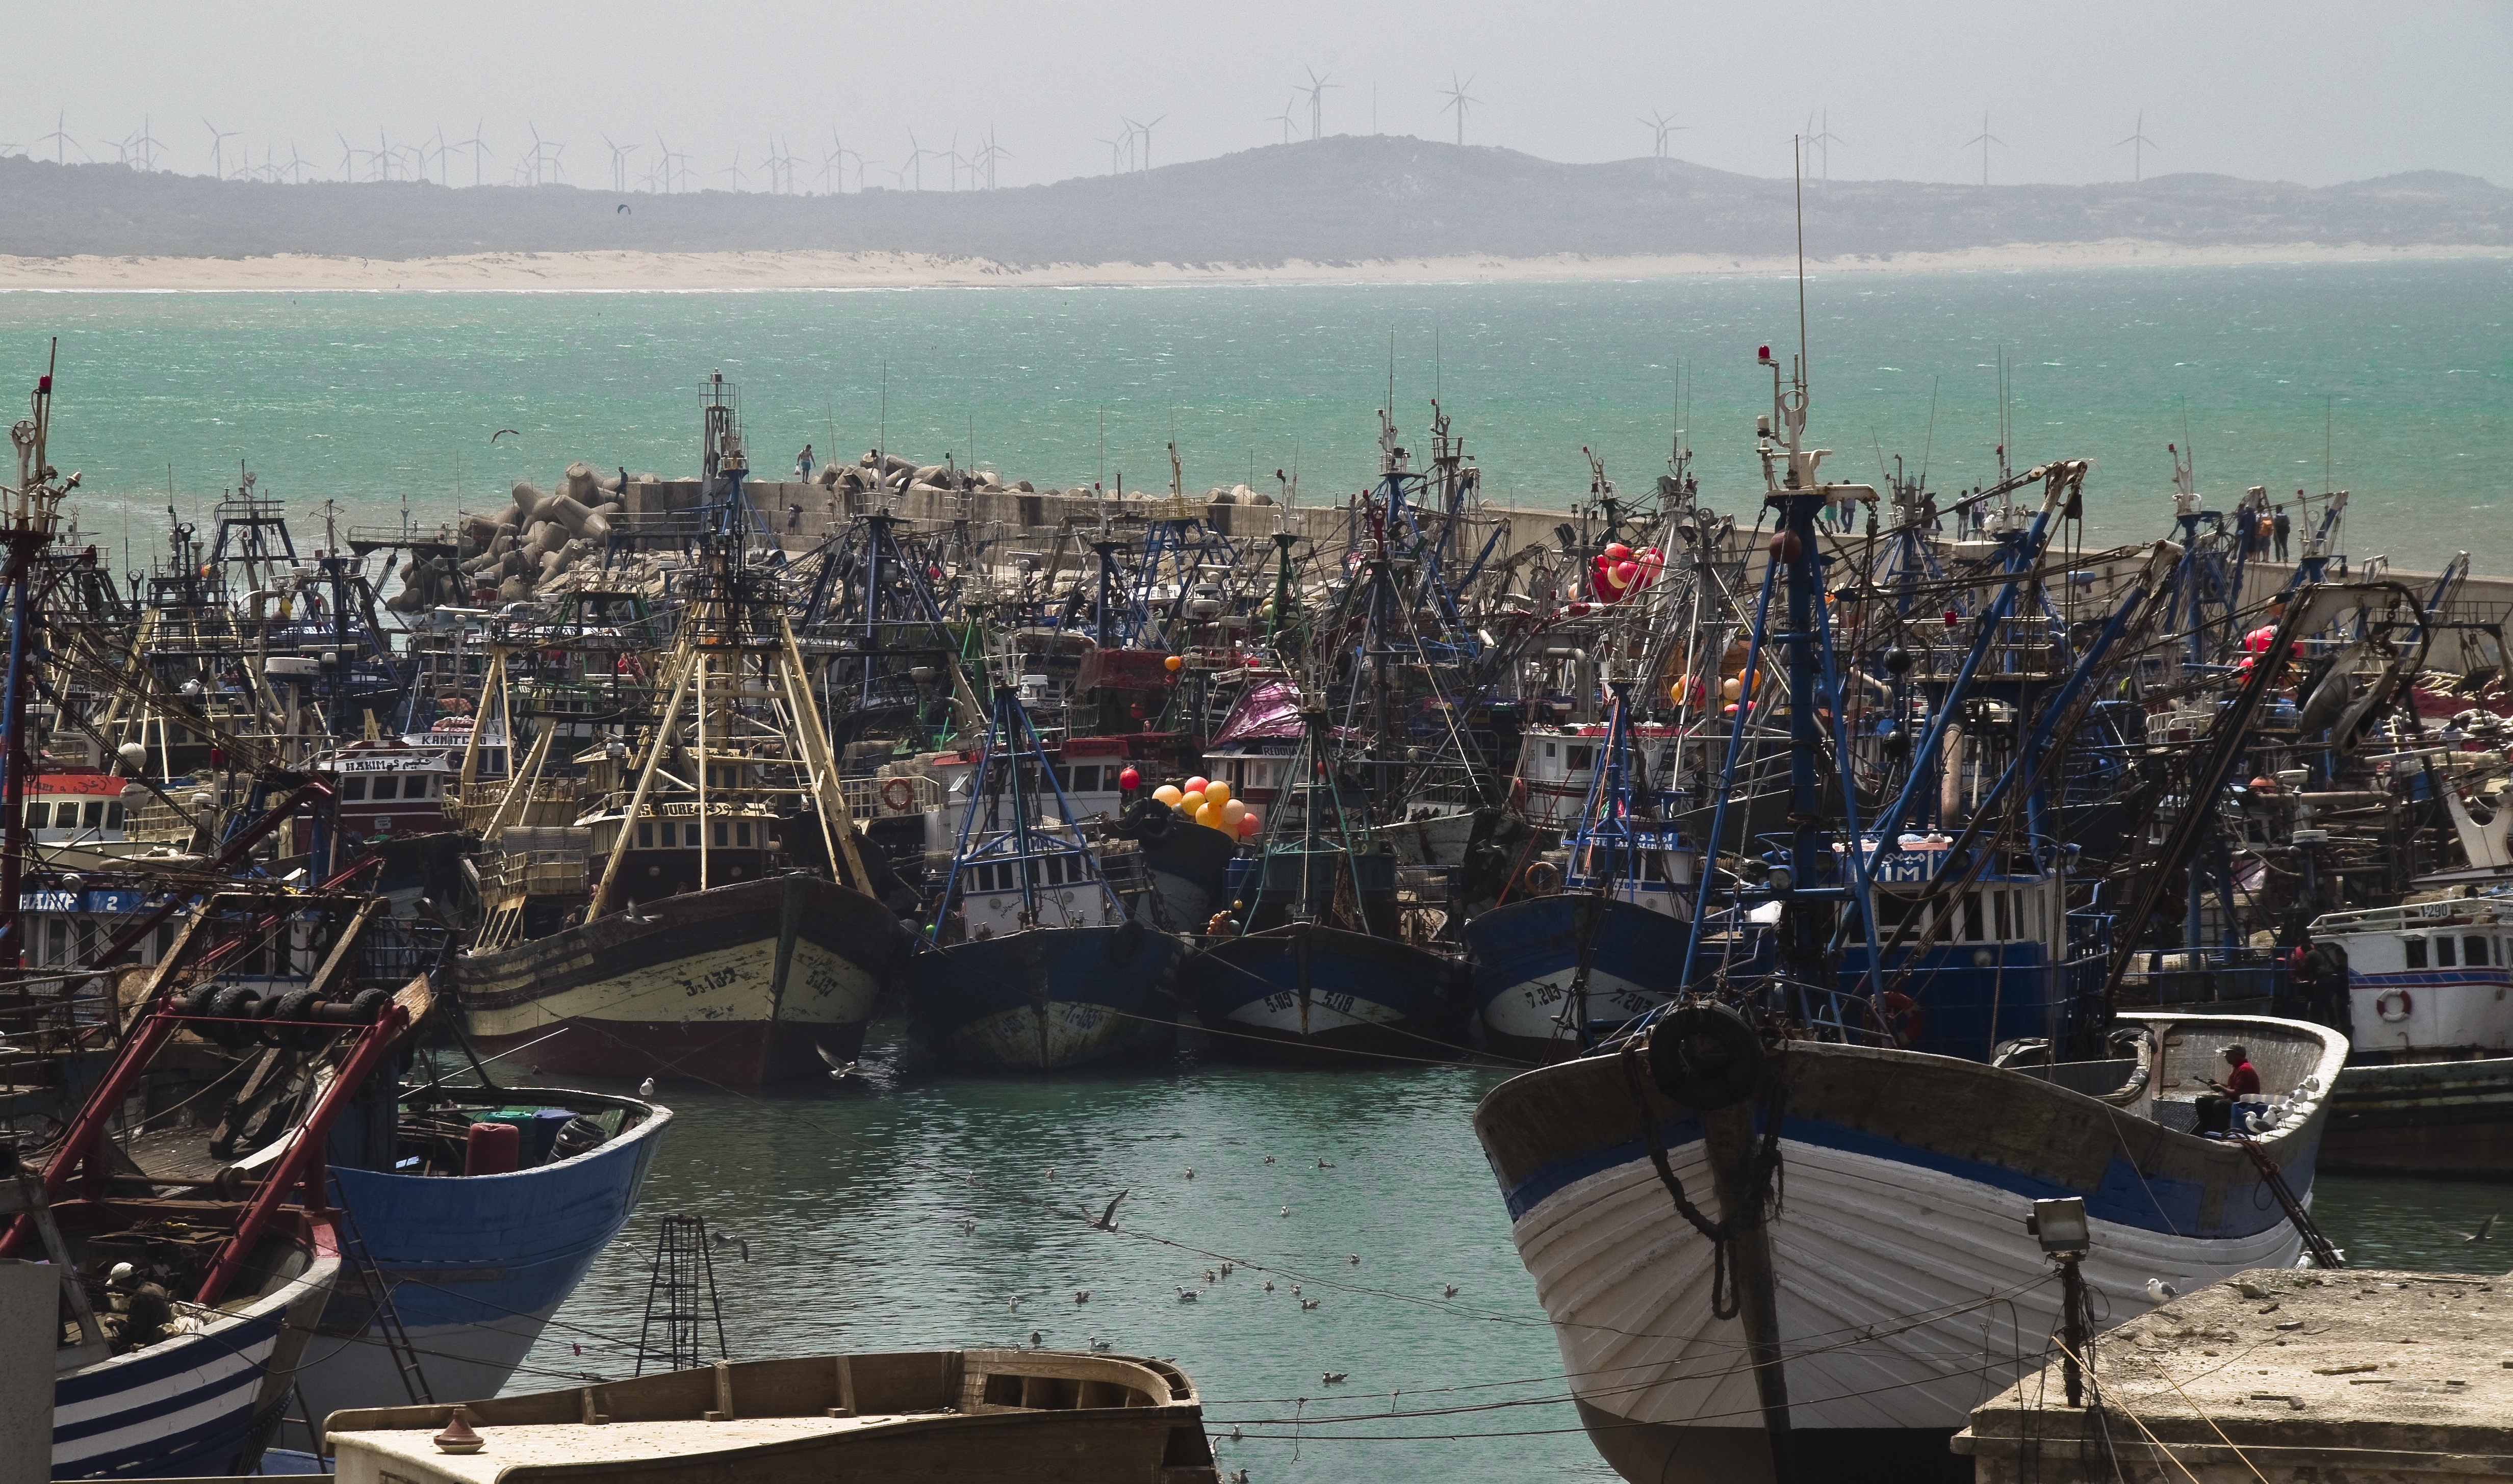
sea, coast, dock, boat, ship, vehicle, bay, harbor, blue, marina, port, waterway, infrastructure, boats, morocco, watercraft, fishing vessel, fishing boats, essaouira, boats in the harbor